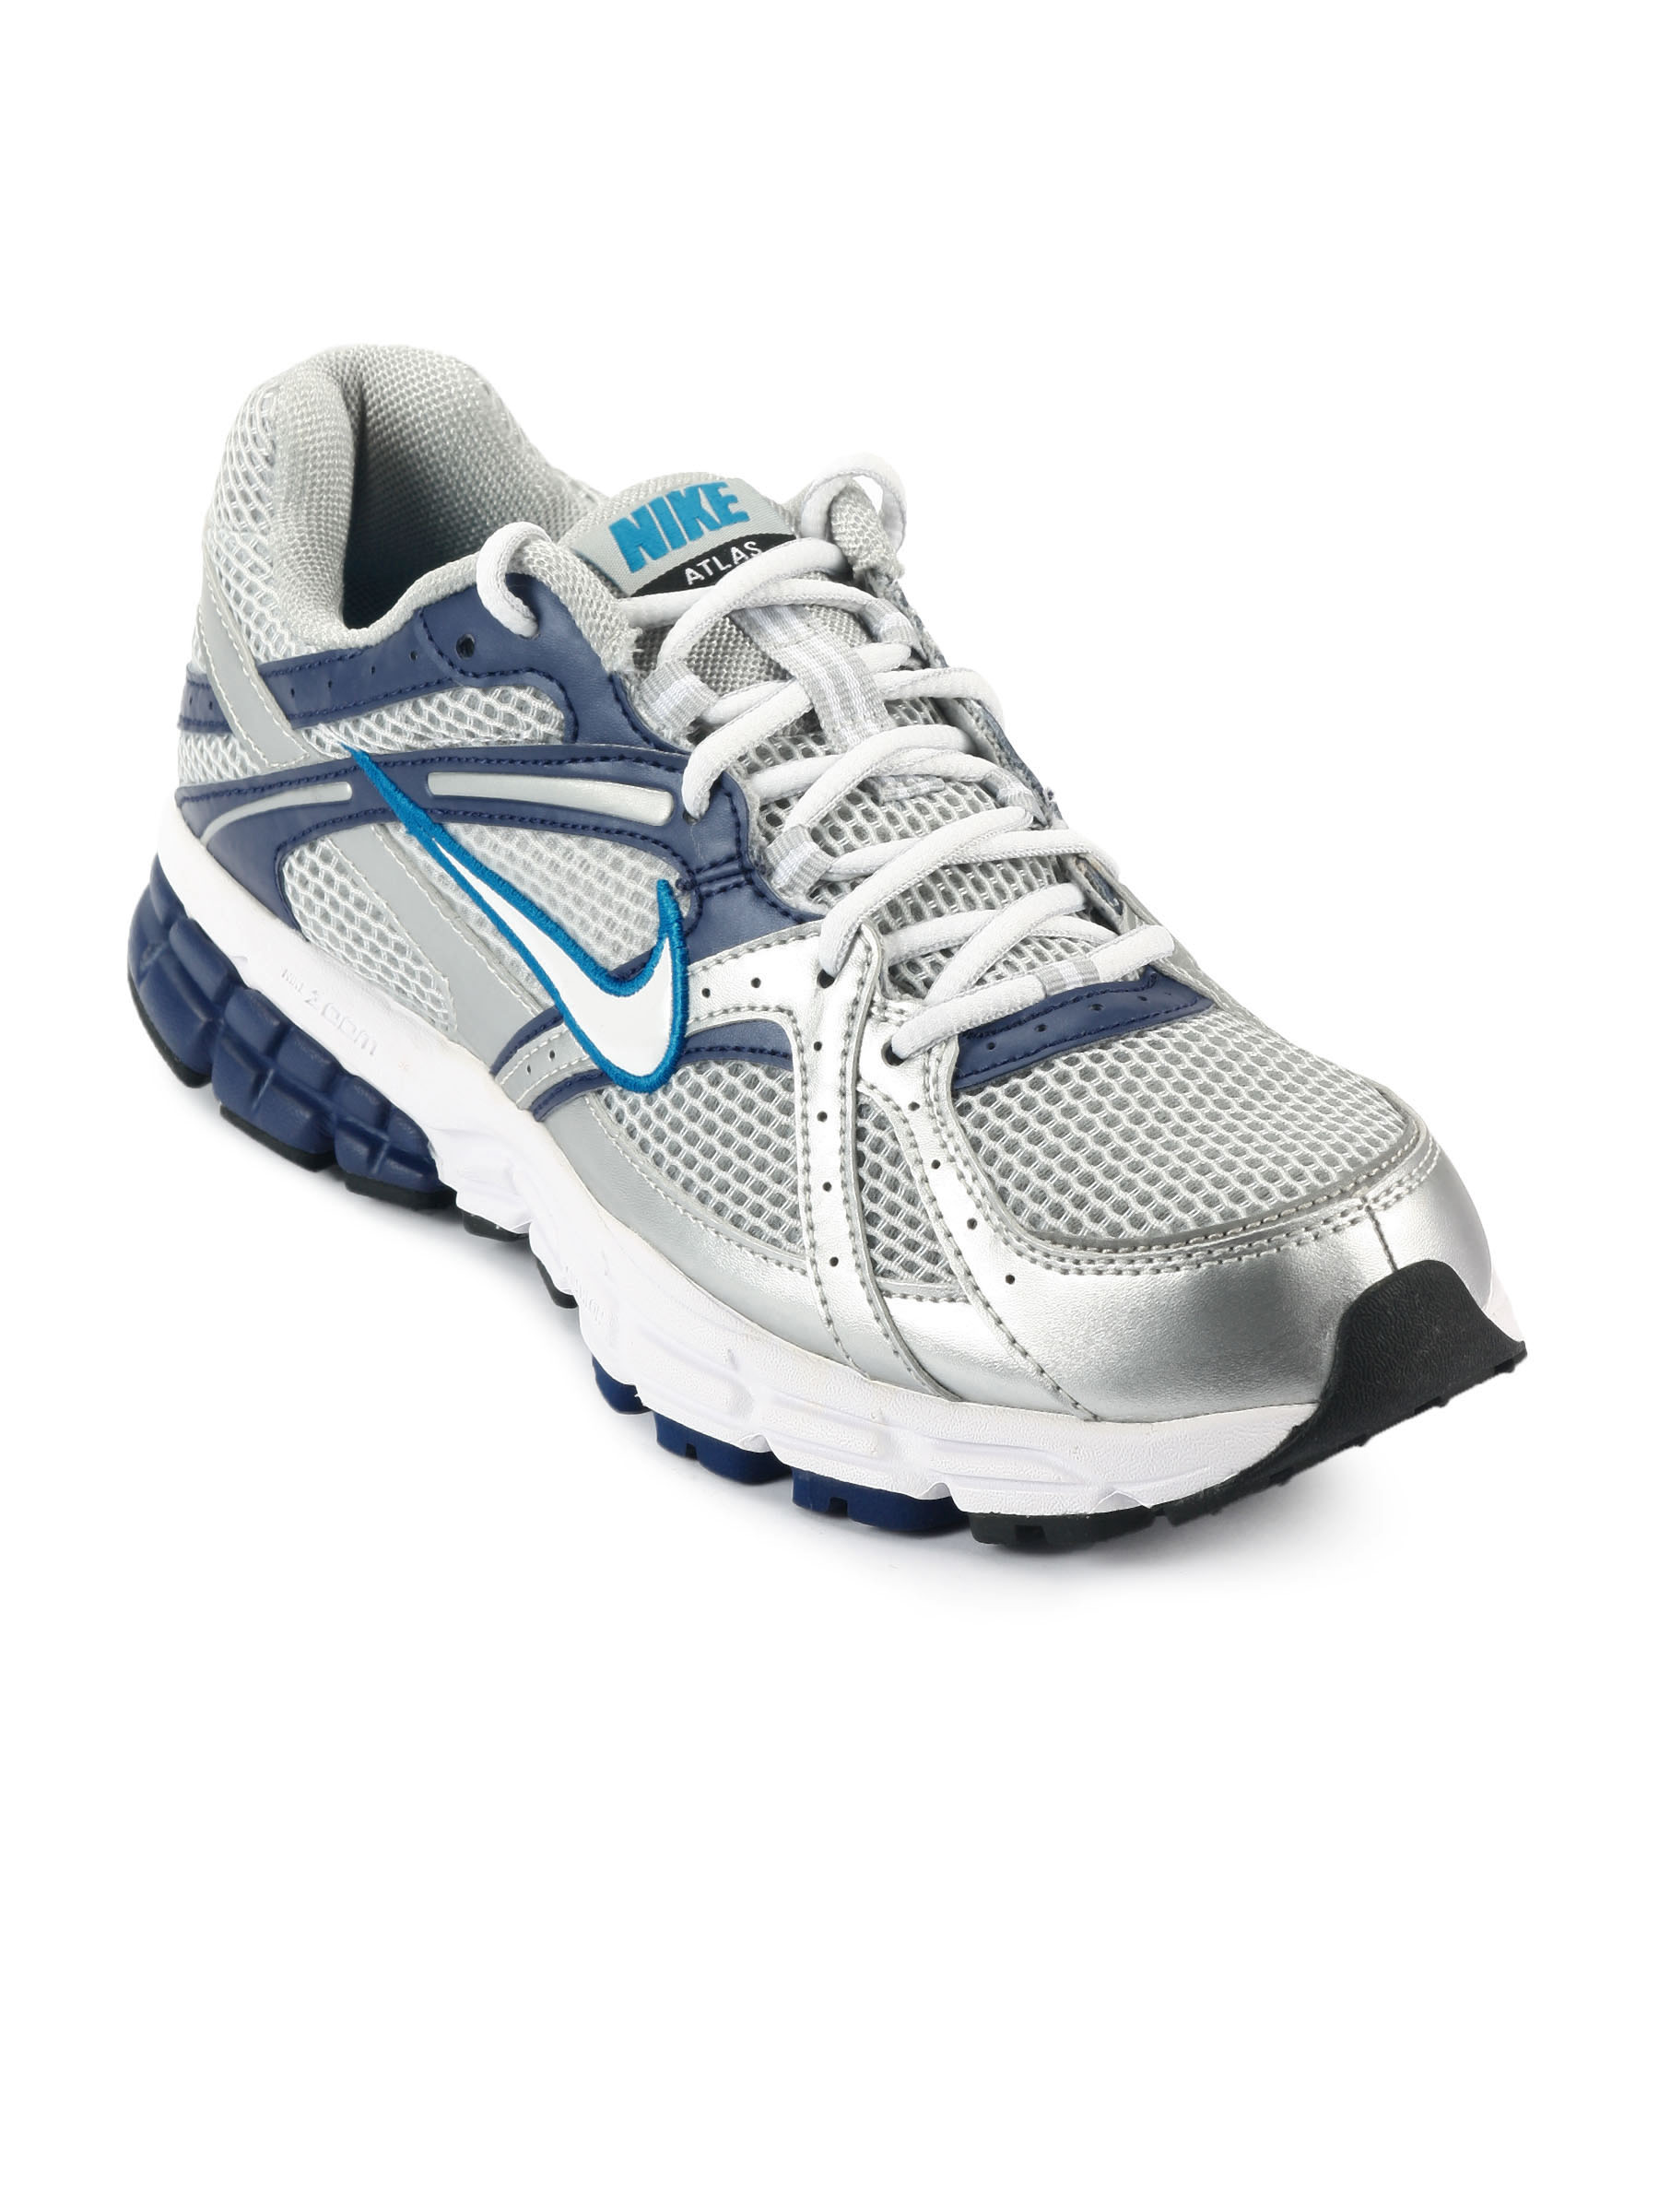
Nike Men Zoom Atlas+ Silver Sports Shoes
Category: Footwear / Shoes / Sports Shoes
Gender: Men
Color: Silver
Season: Fall 2011
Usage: Sports